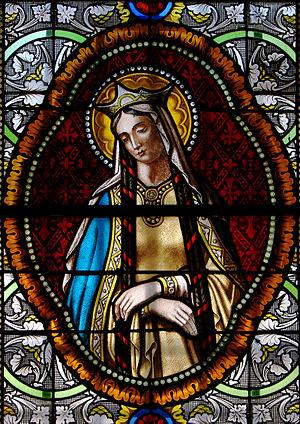
Vitrail néogothique dans l'église Saint-Martin de Florac
Les Filles au Moyen Âge est un film français écrit, produit et réalisé par Hubert Viel, sorti en 2015.